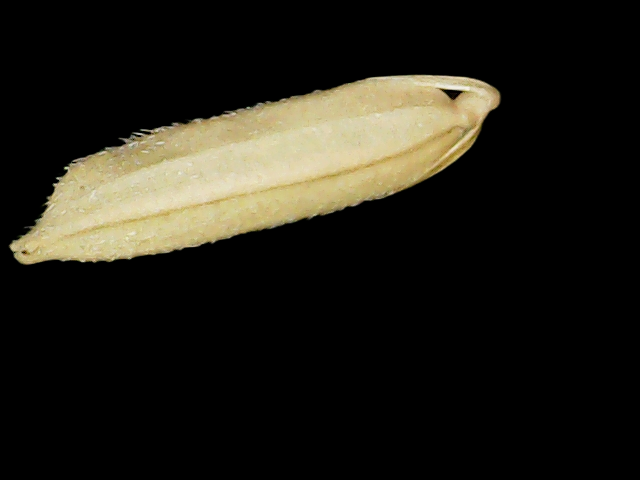
Rice variety: Binadhan19